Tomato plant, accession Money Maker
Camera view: vertical (180 deg); turntable rotation: 330 degrees
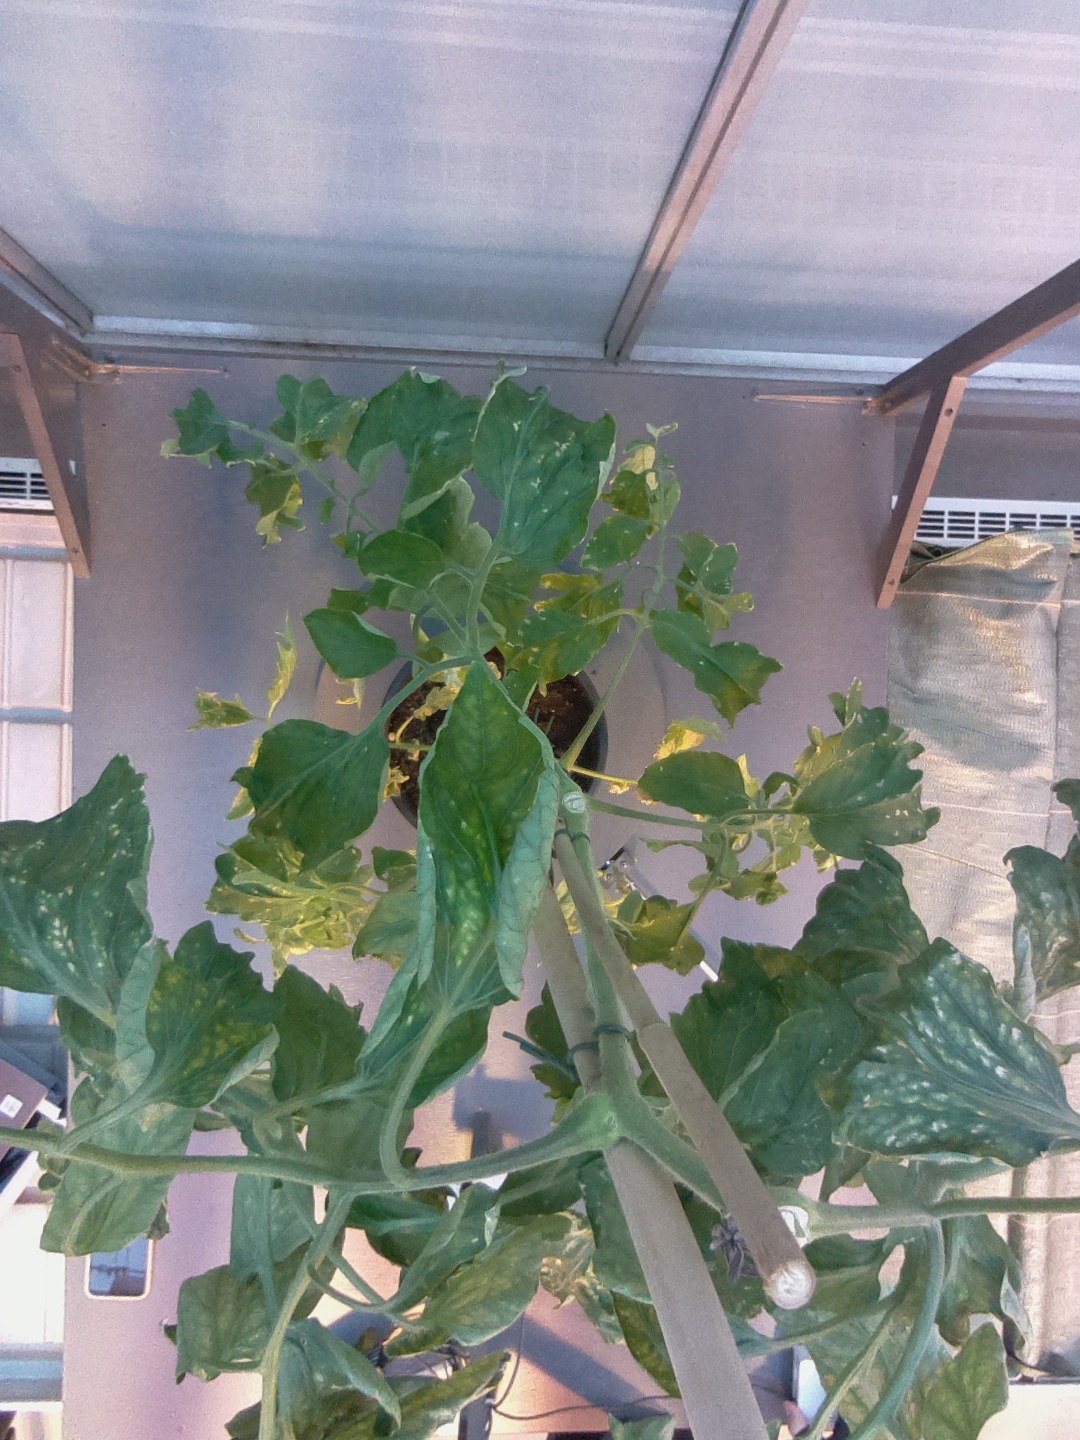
BBCH growth stage 29: 90%-100% Side shoots formed